Hotel Belleclaire

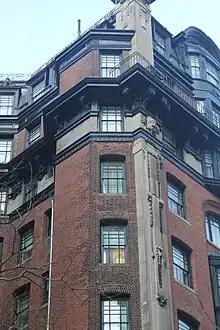
Detail of the upper portion of the facade on 77th Street

The third through seventh stories comprise the central portion of the facade and are largely clad with brick. On the fourth story, there are stone spandrels and a horizontal band course above the windows. The Broadway elevation is divided vertically into six bays. In the four central bays, the third and fourth stories have rectangular windows, while the fifth through seventh stories contain arched windows. The two outer bays are flanked by stone pilasters (which depict Native American heads and pendants) and contain oriel windows on the third to sixth stories, as well as an elliptical arch at the seventh story. Above the seventh-story arched windows, the pilasters in the outer bays are connected by round arches made of stone. The eighth story contains rectangular windows; between each set of windows are two brackets, which support a balustrade above. The ninth story contains a brick facade with rectangular windows, while the tenth story is placed with a mansard roof and contains dormer windows. The two outermost bays have double-height arches.